Hitsumabushi

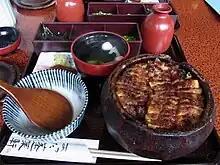
"Hitsumabushi" from Atsuta Houraiken

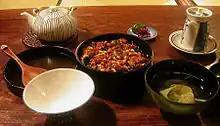
"Hitsumabushi" from Ibasho

The origins of this cuisine and when it came to be called "Hitsumabushi" are not exactly known. The prevailing theory is that it originated in a "Ryōtei" restaurant in Nagoya, but some say it originated in Tsu City, Mie Prefecture. Others believe that it originated in the Kansai region.